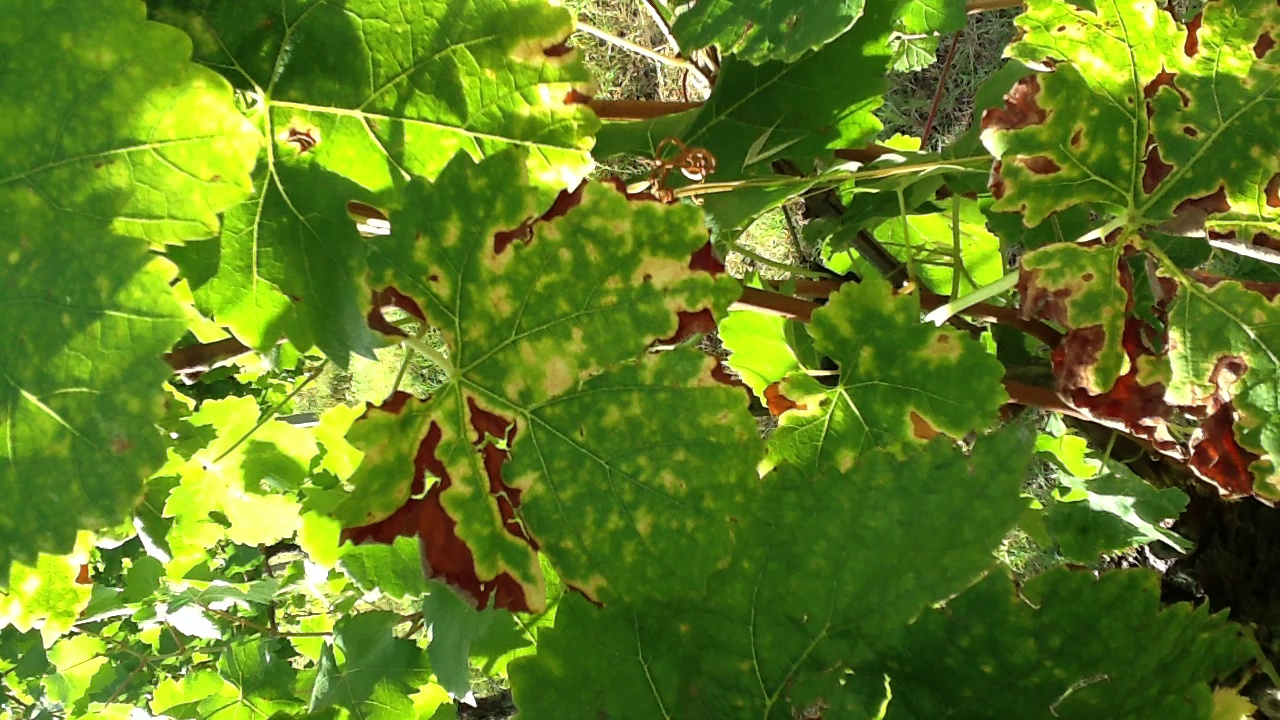
Label: esca